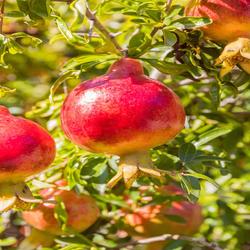
Label: Pomegranate